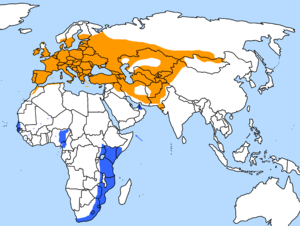
Natravn
      Orange: Yngleområde